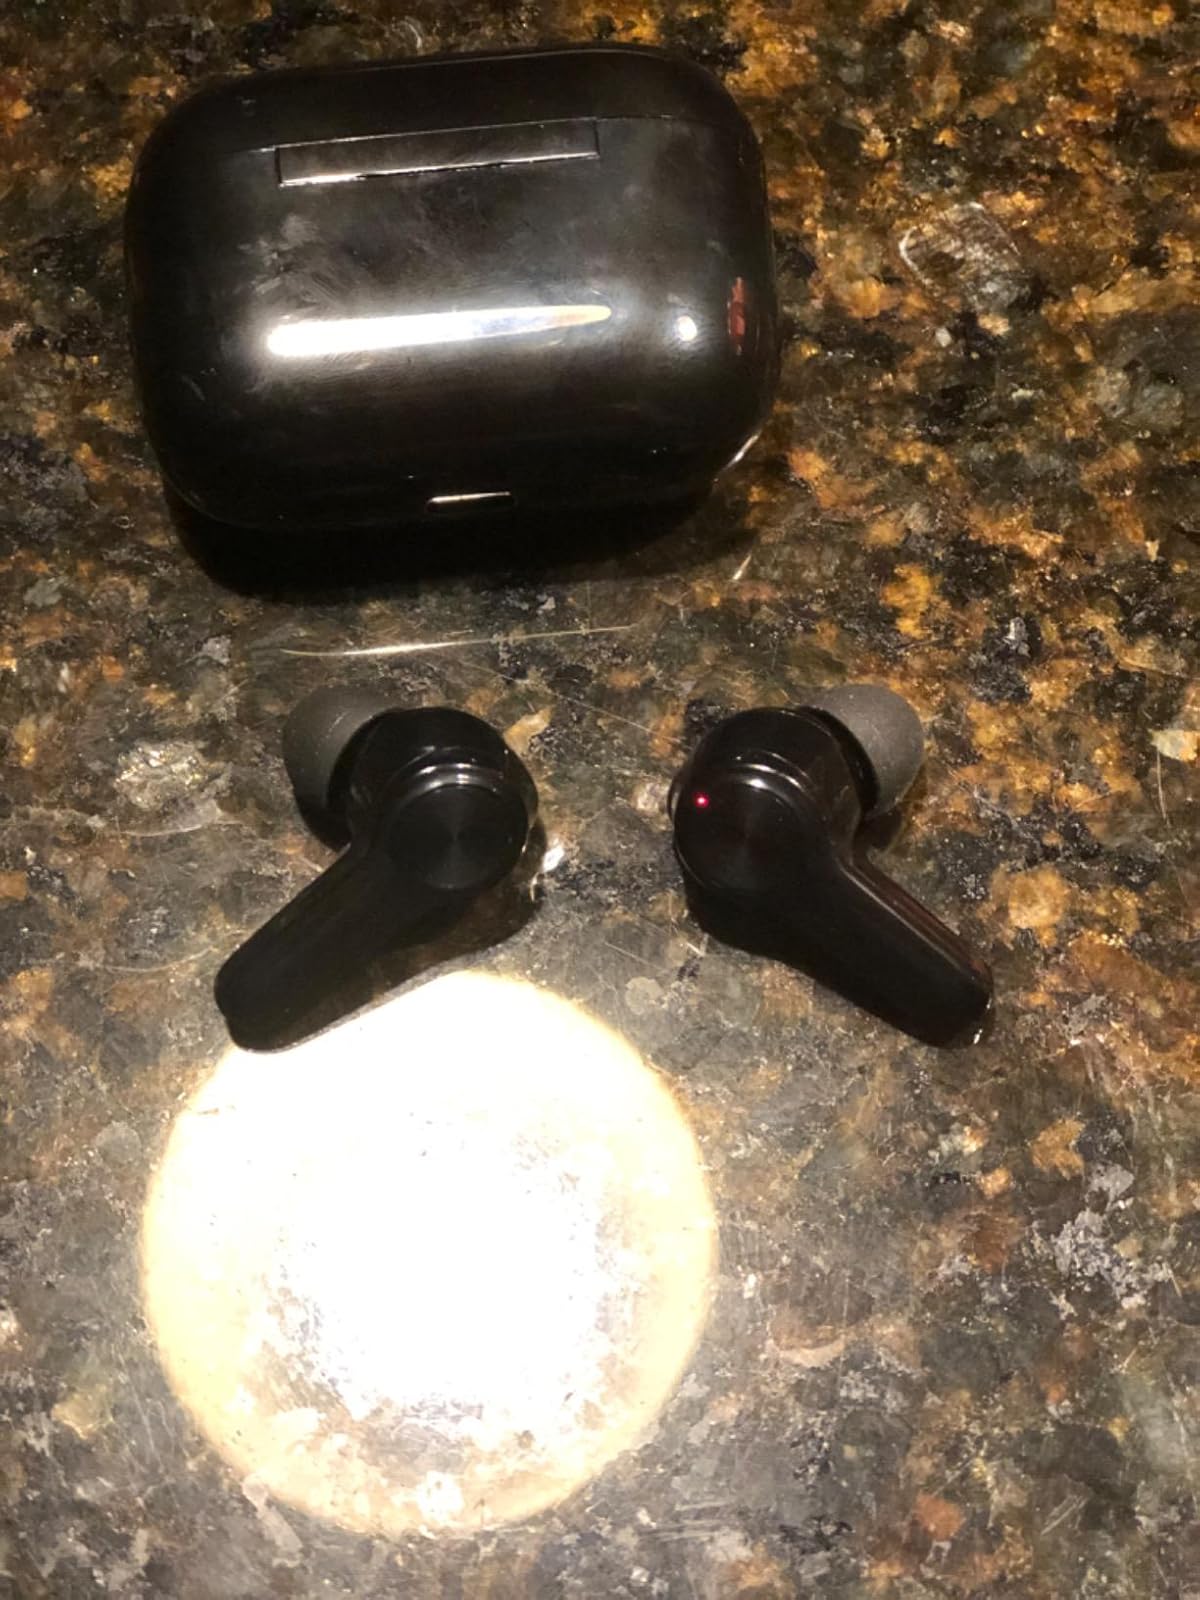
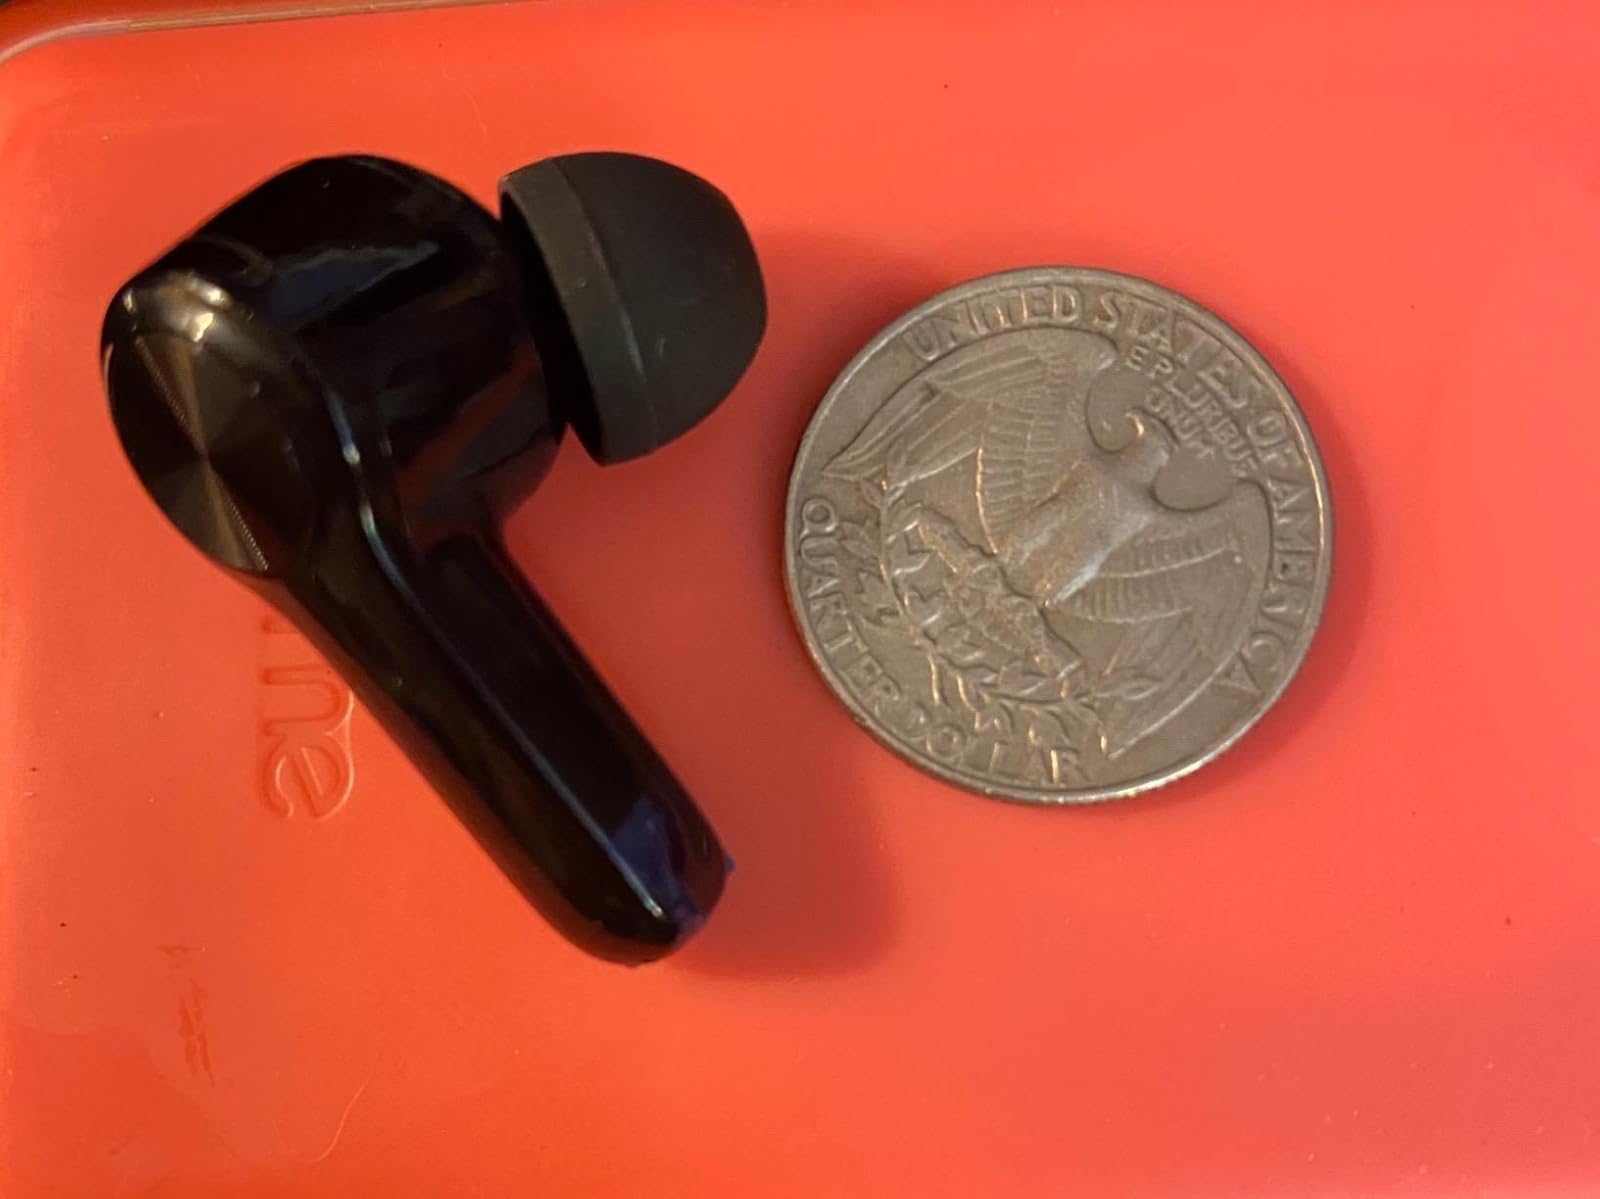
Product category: earbuds
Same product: yes